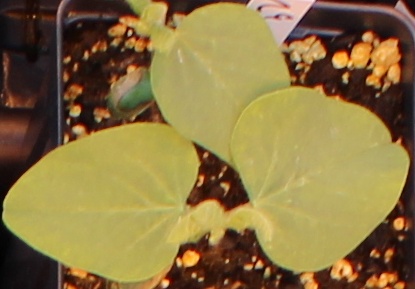
Label: Soybean